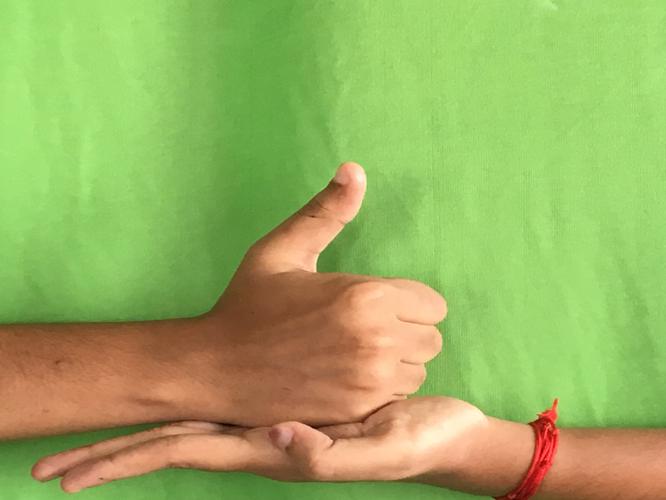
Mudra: Shivalinga
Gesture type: double_hand